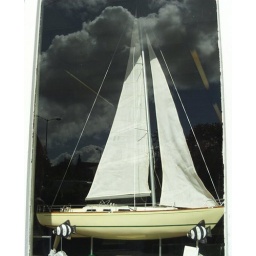
Model sailing boat in the shop window